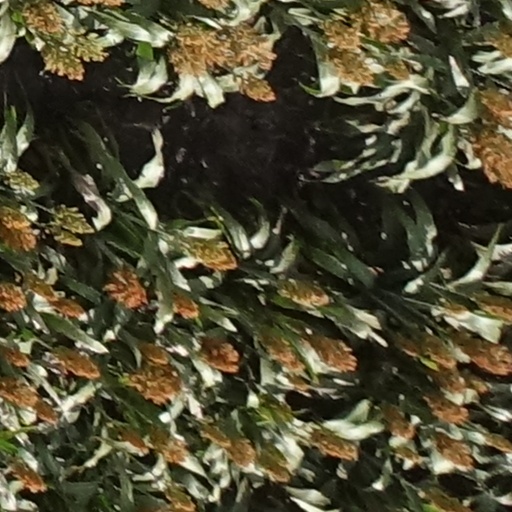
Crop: sorghum